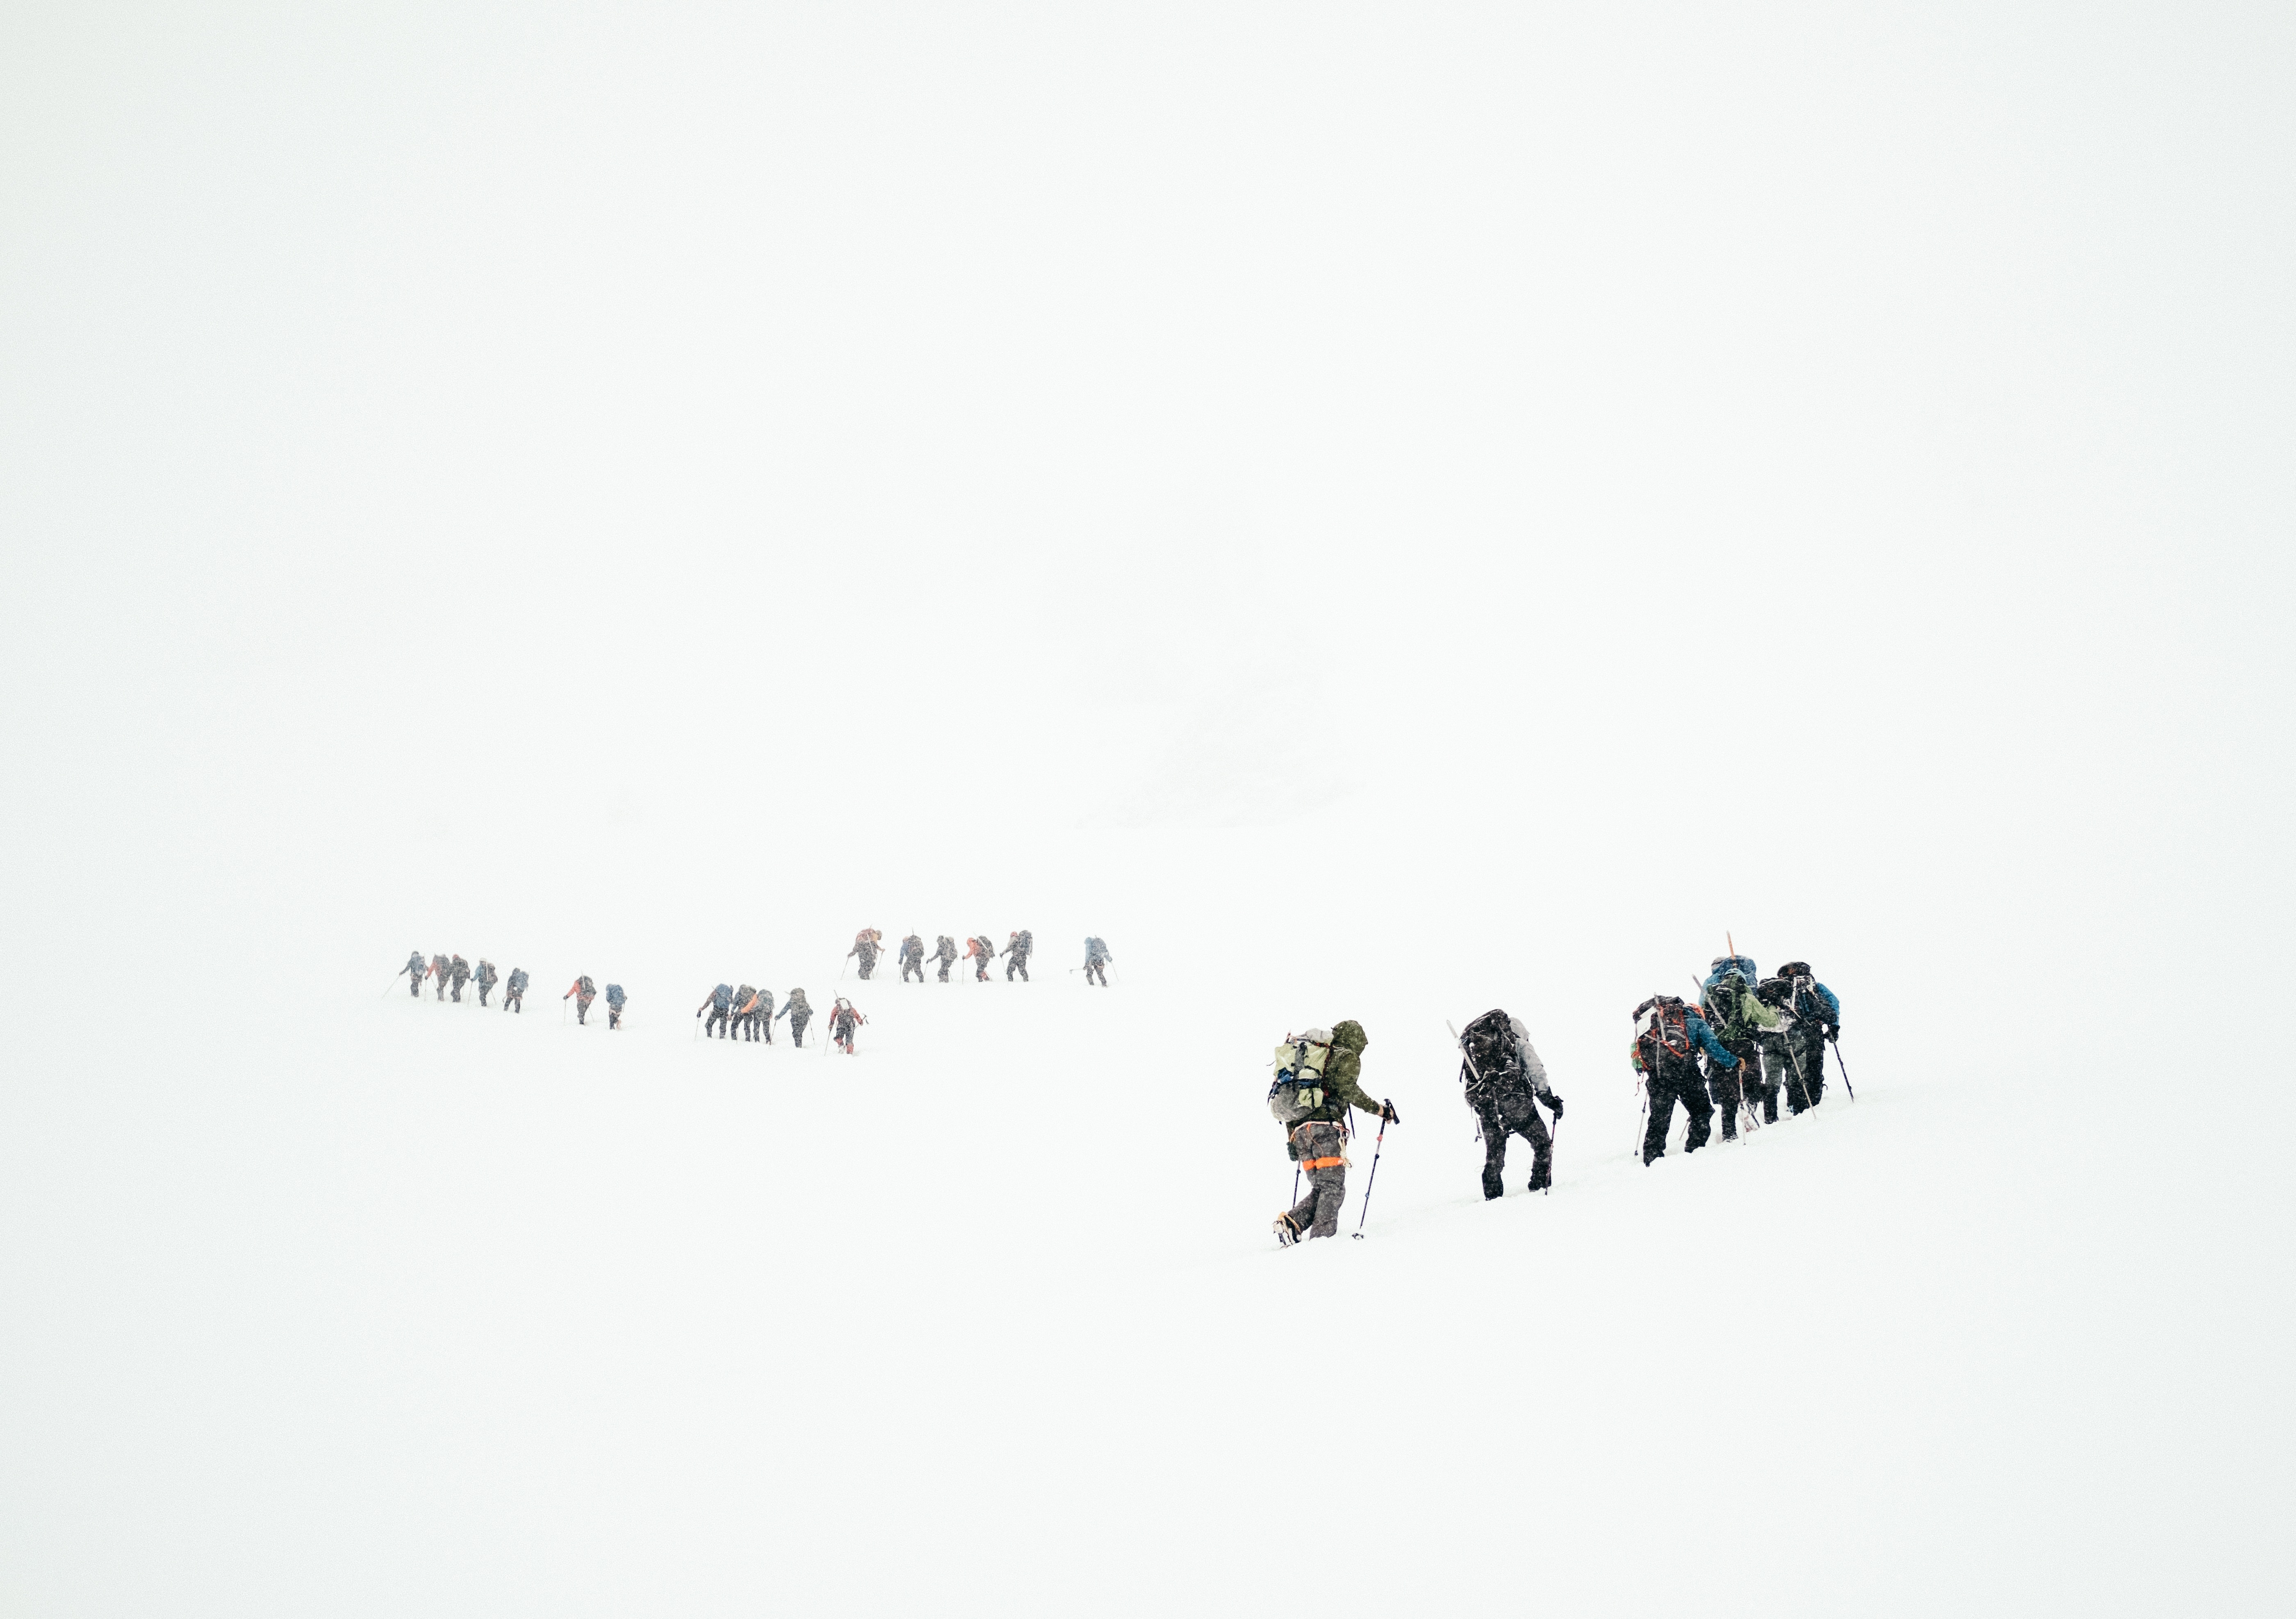
snowboard, brand